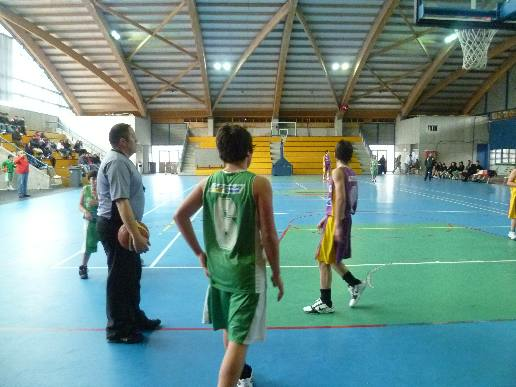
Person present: Yes